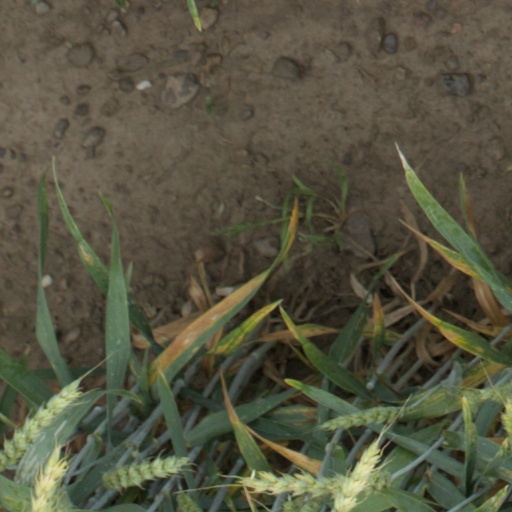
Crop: wheat